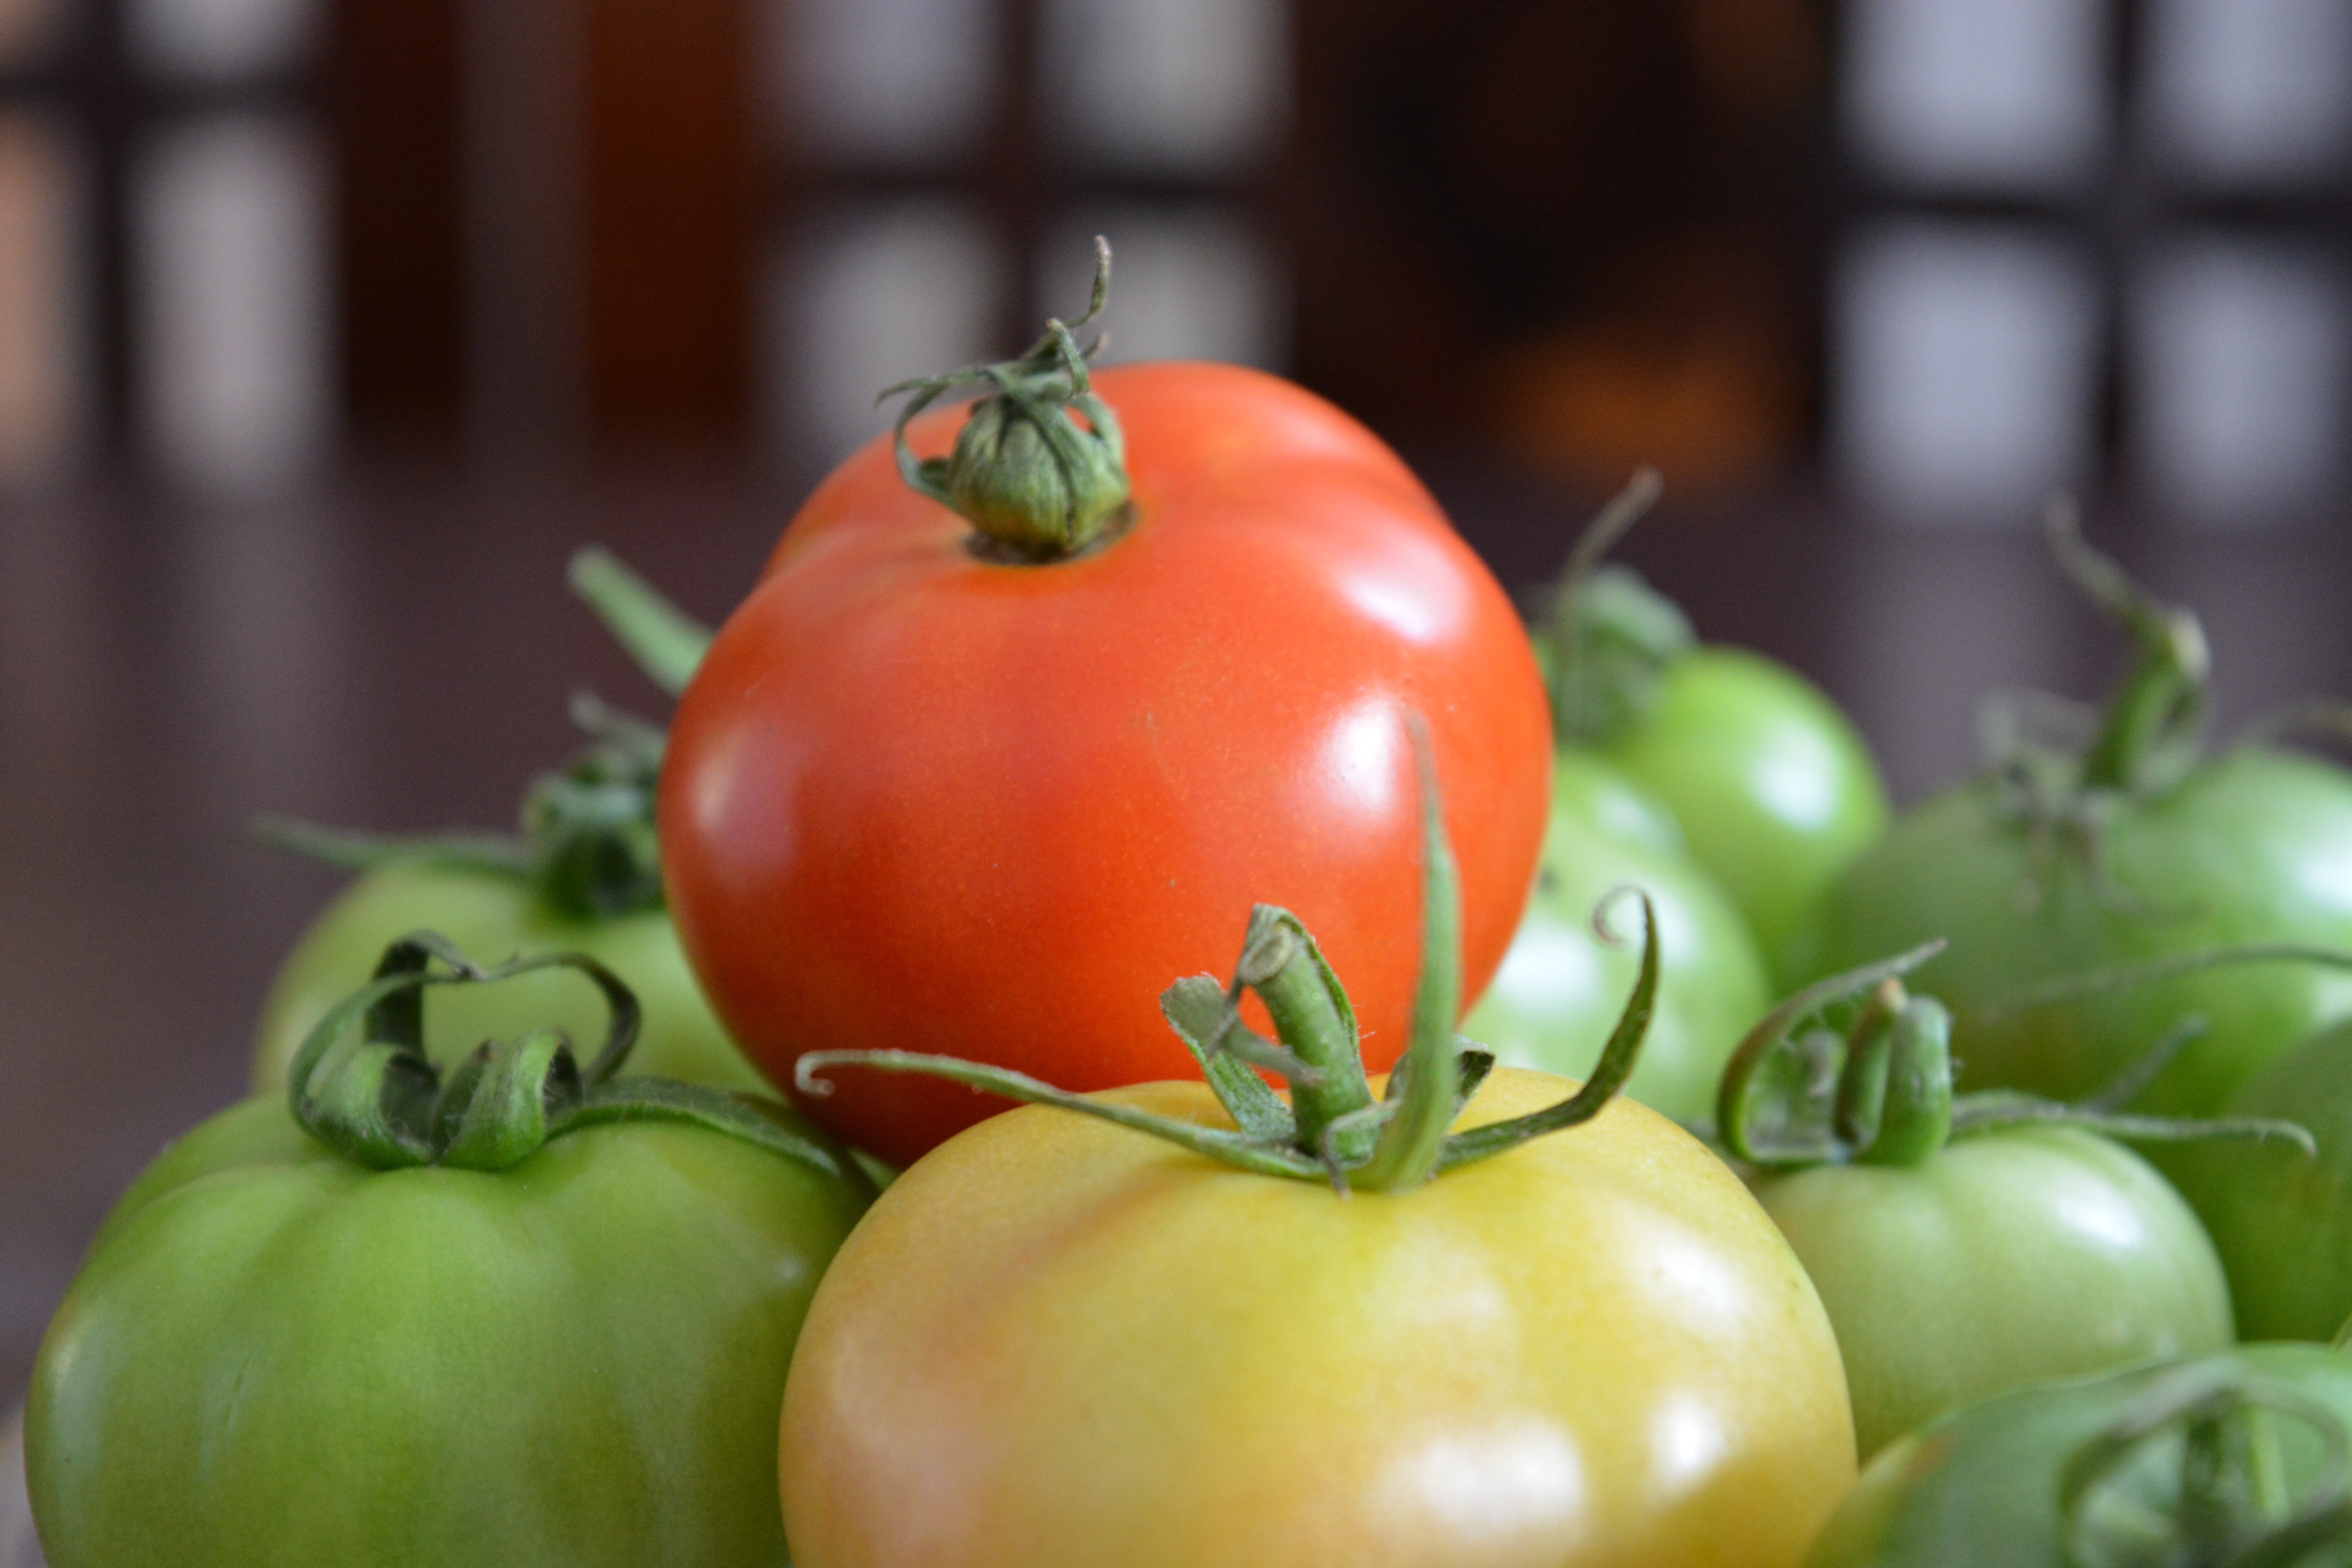
plant, fruit, food, produce, vegetable, fresh, tomato, flowering plant, fruits and vegetables, land plant, potato and tomato genus